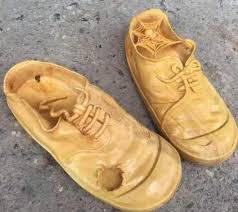
Waste category: shoes